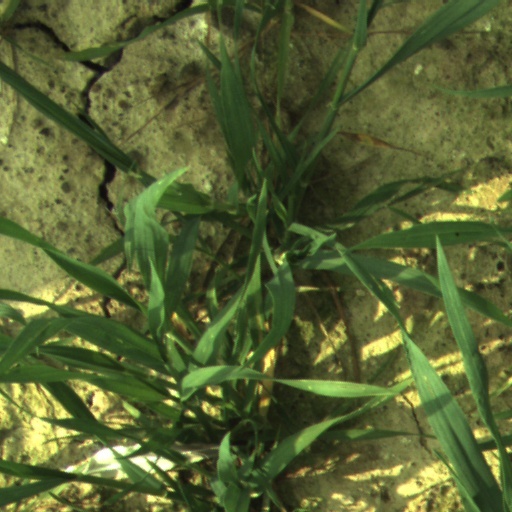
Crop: wheat